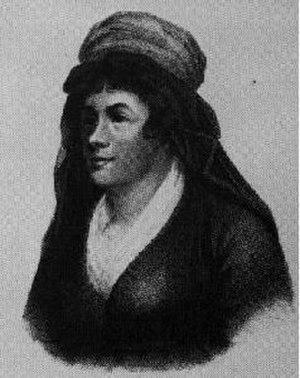
La Maison d'Âpre-Vent, en anglais Bleak House, est le neuvième roman publié par Charles Dickens, d'abord en vingt feuilletons entre mars 1852 et septembre 1853, puis en un volume en 1853.